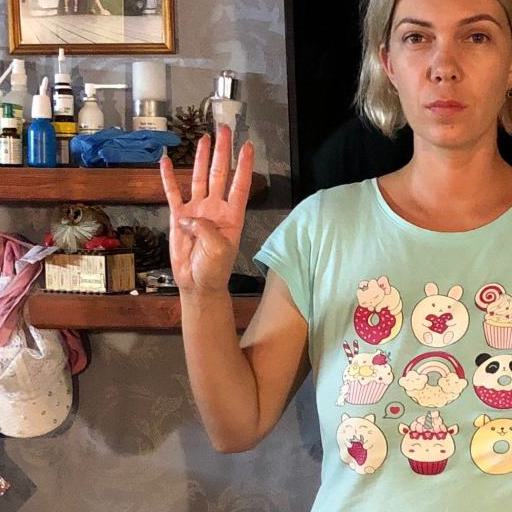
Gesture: four